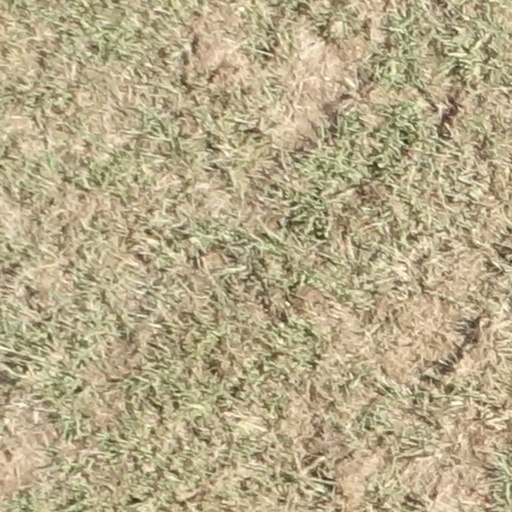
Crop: sorghum